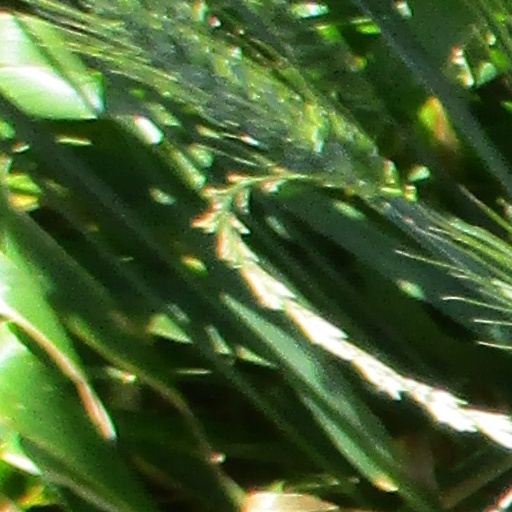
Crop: wheat